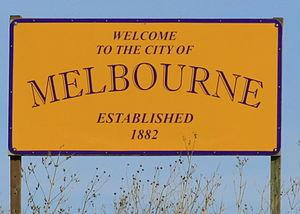
La ville de Melbourne est située dans le comté de Marshall, dans l’État de l’Iowa, aux États-Unis. La population de la ville était en 2000 de 794 habitants.